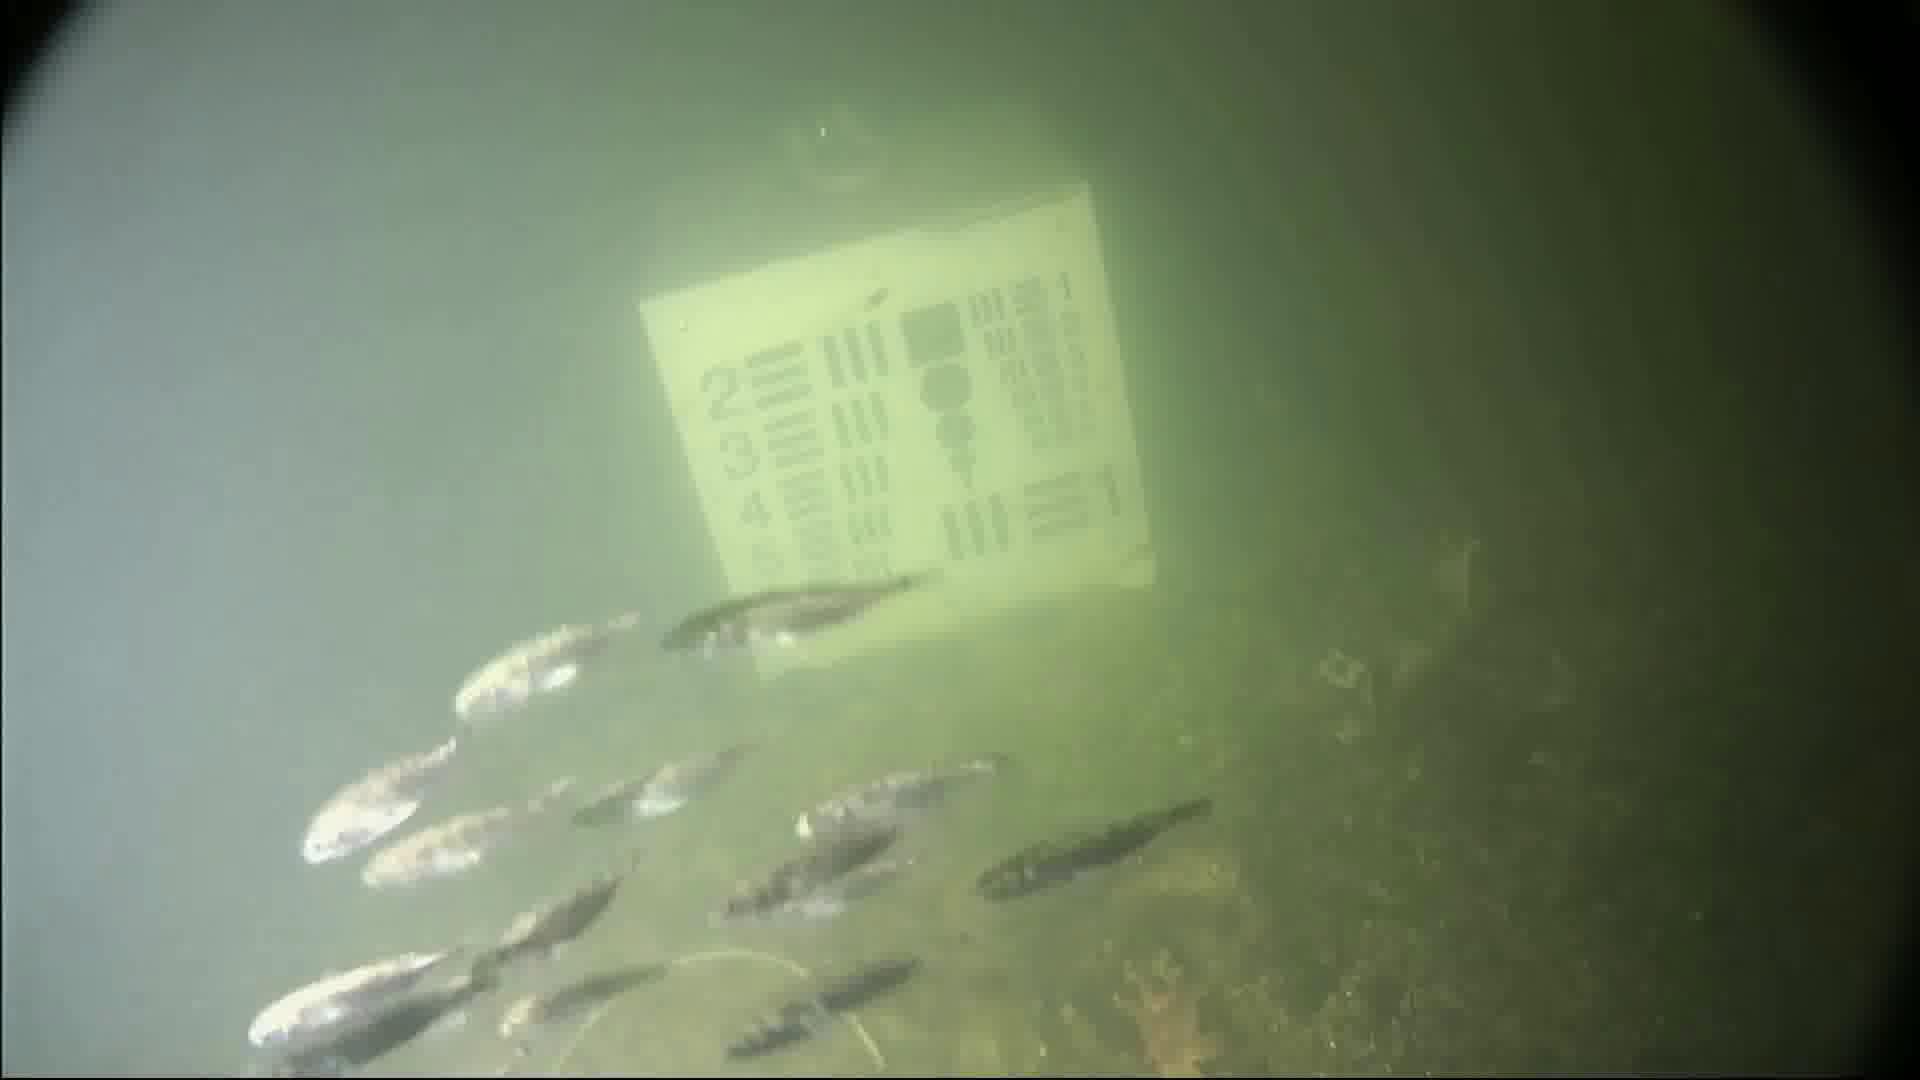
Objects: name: small_fish
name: starfish